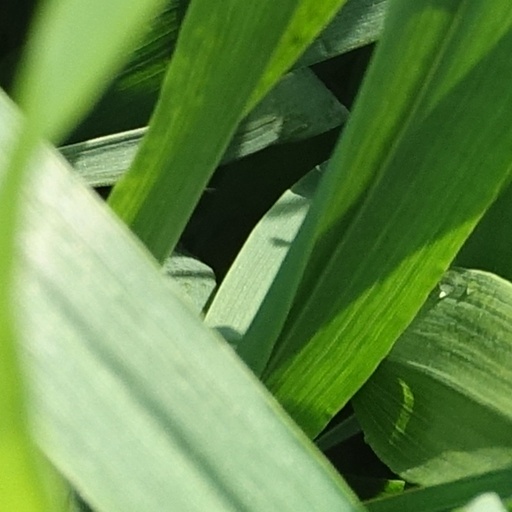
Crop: wheat